Levasseur PL.7

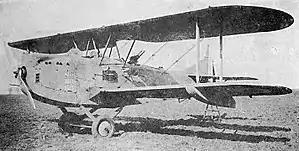

The Levasseur PL.7 was a torpedo bomber developed in France in the late 1920s. It was a development of Levasseur's PL.4 reconnaissance aircraft and intended to replace their PL.2 then in service with the Aéronavale. It was a single-bay biplane of largely conventional design, but incorporating safety features for naval operation, including jetissonable main undercarriage units, a watertight, boat-shaped fuselage, and small floats on the undersides of the lower wings.